Pilot (Smallville)

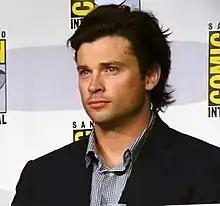
Tom Welling (pictured in 2010) twice refused the role of Clark Kent before testing for it.

Gough and Millar had five months for casting, but their primary focus was on finding an actor to play Clark Kent. They received Kristin Kreuk's audition tape for the role of Lana Lang and liked it so much that they immediately showed her to the network. Tom Welling, after twice turning down the producers' attempts to get him to audition for the role of Clark Kent, eventually accepted the opportunity to be part of the show. It was David Nutter who finally convinced Welling to read the script for the pilot, after finding Welling's picture in a photo album at the casting director's office. Welling's manager did not want him to take the role because it could hurt his feature film career, but Welling liked the script and agreed to come in for an audition. Welling's reason for turning down the role was because the producers were keeping quiet on what the show was really about, which left him with the impression the show was going to be "Superman in high school", something he did not want to do. Nutter promised to let Welling read the script "if" he came in and auditioned. After auditioning, Welling was given the script to read, which he thought was "amazing". For one of his auditions, he read the graveyard scene, from the pilot, with Kristin Kreuk; the network thought they had "great chemistry". No one could agree on which actors had the best audition for Lex Luthor. Michael Rosenbaum auditioned twice, and, believing he did not take his first audition seriously, outlined a two-and-a-half-page scene from the pilot. He indicated all the places to be funny, charismatic, or menacing, and performed so well that everyone agreed he was "the guy".